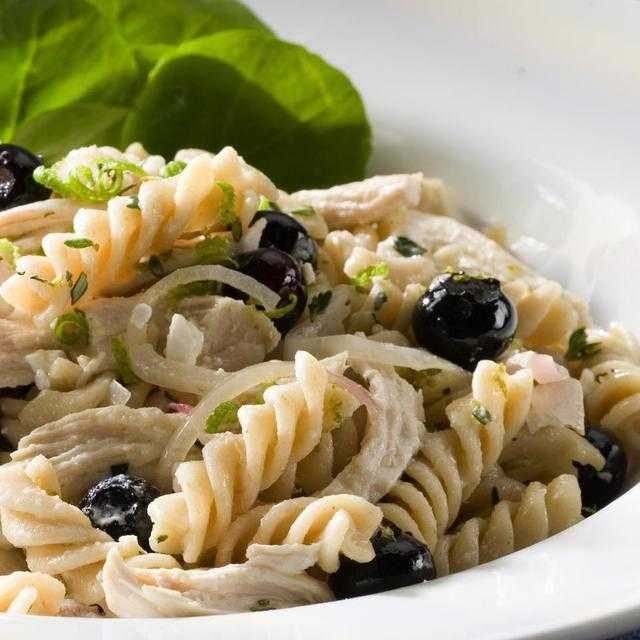
Label: Blueberry